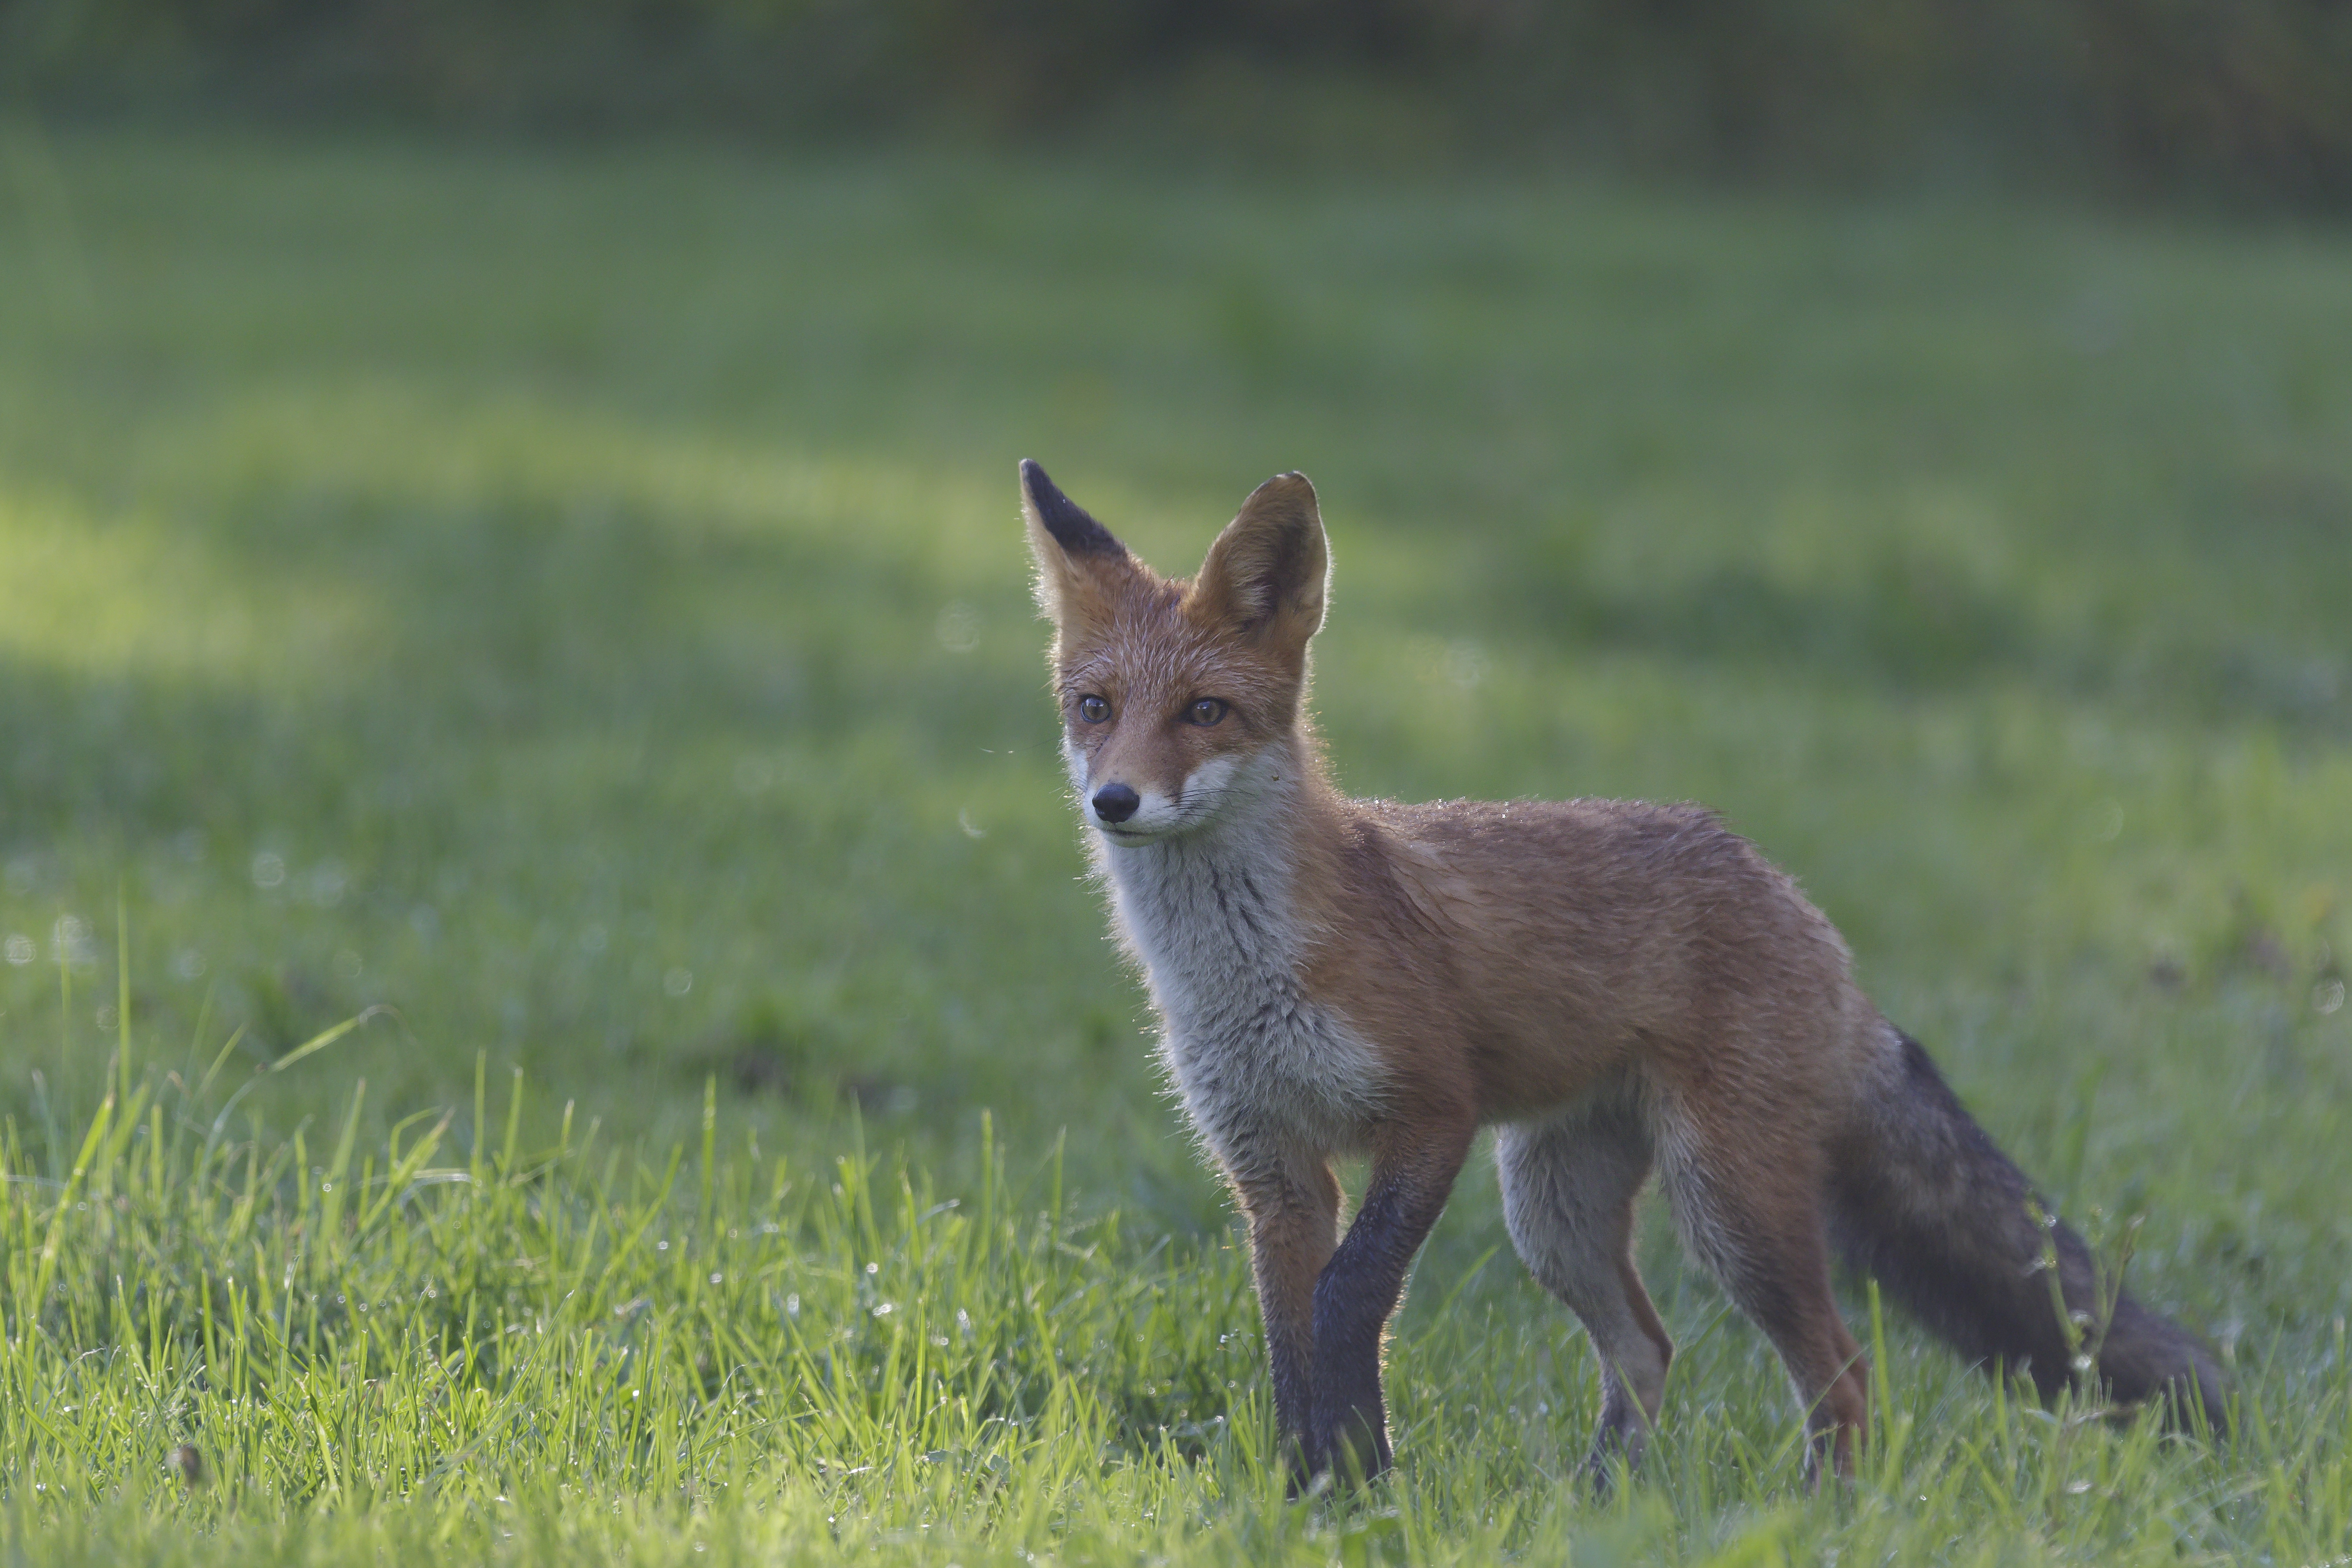
mammal, vertebrate, wildlife, canidae, fox, red fox, jackal, grey fox, terrestrial animal, carnivore, Swift fox, coyote, dhole, grassland